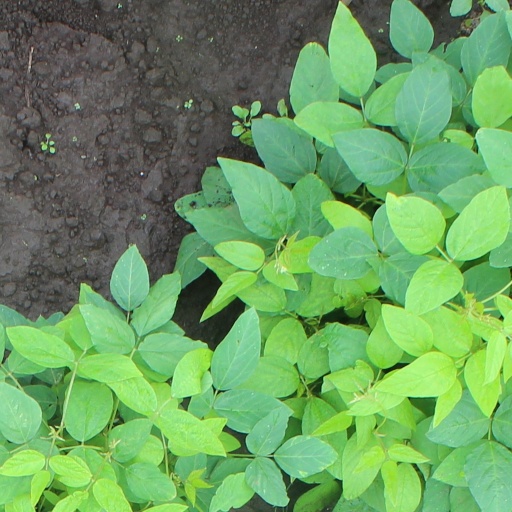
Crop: soybean